Regency Love

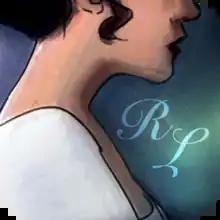

Regency Love is an iOS game from Australian indie studio Tea for Three Studios set in Regency-era England. This interactive/visual novel-style game puts the player in the shoes of a young woman of marrying age, who must improve her talents, such as reading and needlepoint, in her search for an eligible bachelor to marry her. "Regency Love" was originally released in December 2013 in the Apple Store. In May 2015, Tea for Three released a downloadable content pack, with an additional suitor and more backstories for characters, as well as bug fixes.